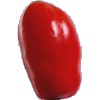
Label: Tomato 2